108 (emergency telephone number)

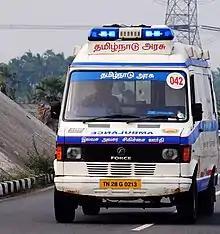
A emergency response ambulance operated by the service

The Government provides funding and oversees the operations, but the entire operations and maintenance of infrastructure is contracted to the private entities. As of 2024, there are only three private operators providing emergency services: GVK Emergency Management and Research Institute (GVK EMRI), Ziqitza Healthcare Limited (ZHL), and Bharat Vikas Group India-UK Specialist Ambulance Services (BVG-UKSAS).